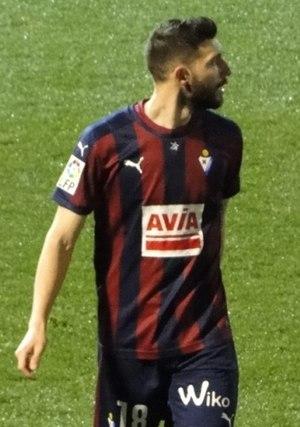
Borja González Tomás, plus connu comme Borja Bastón, est un footballeur espagnol né le 25 août 1992 à Madrid, qui évolue au poste d'attaquant.